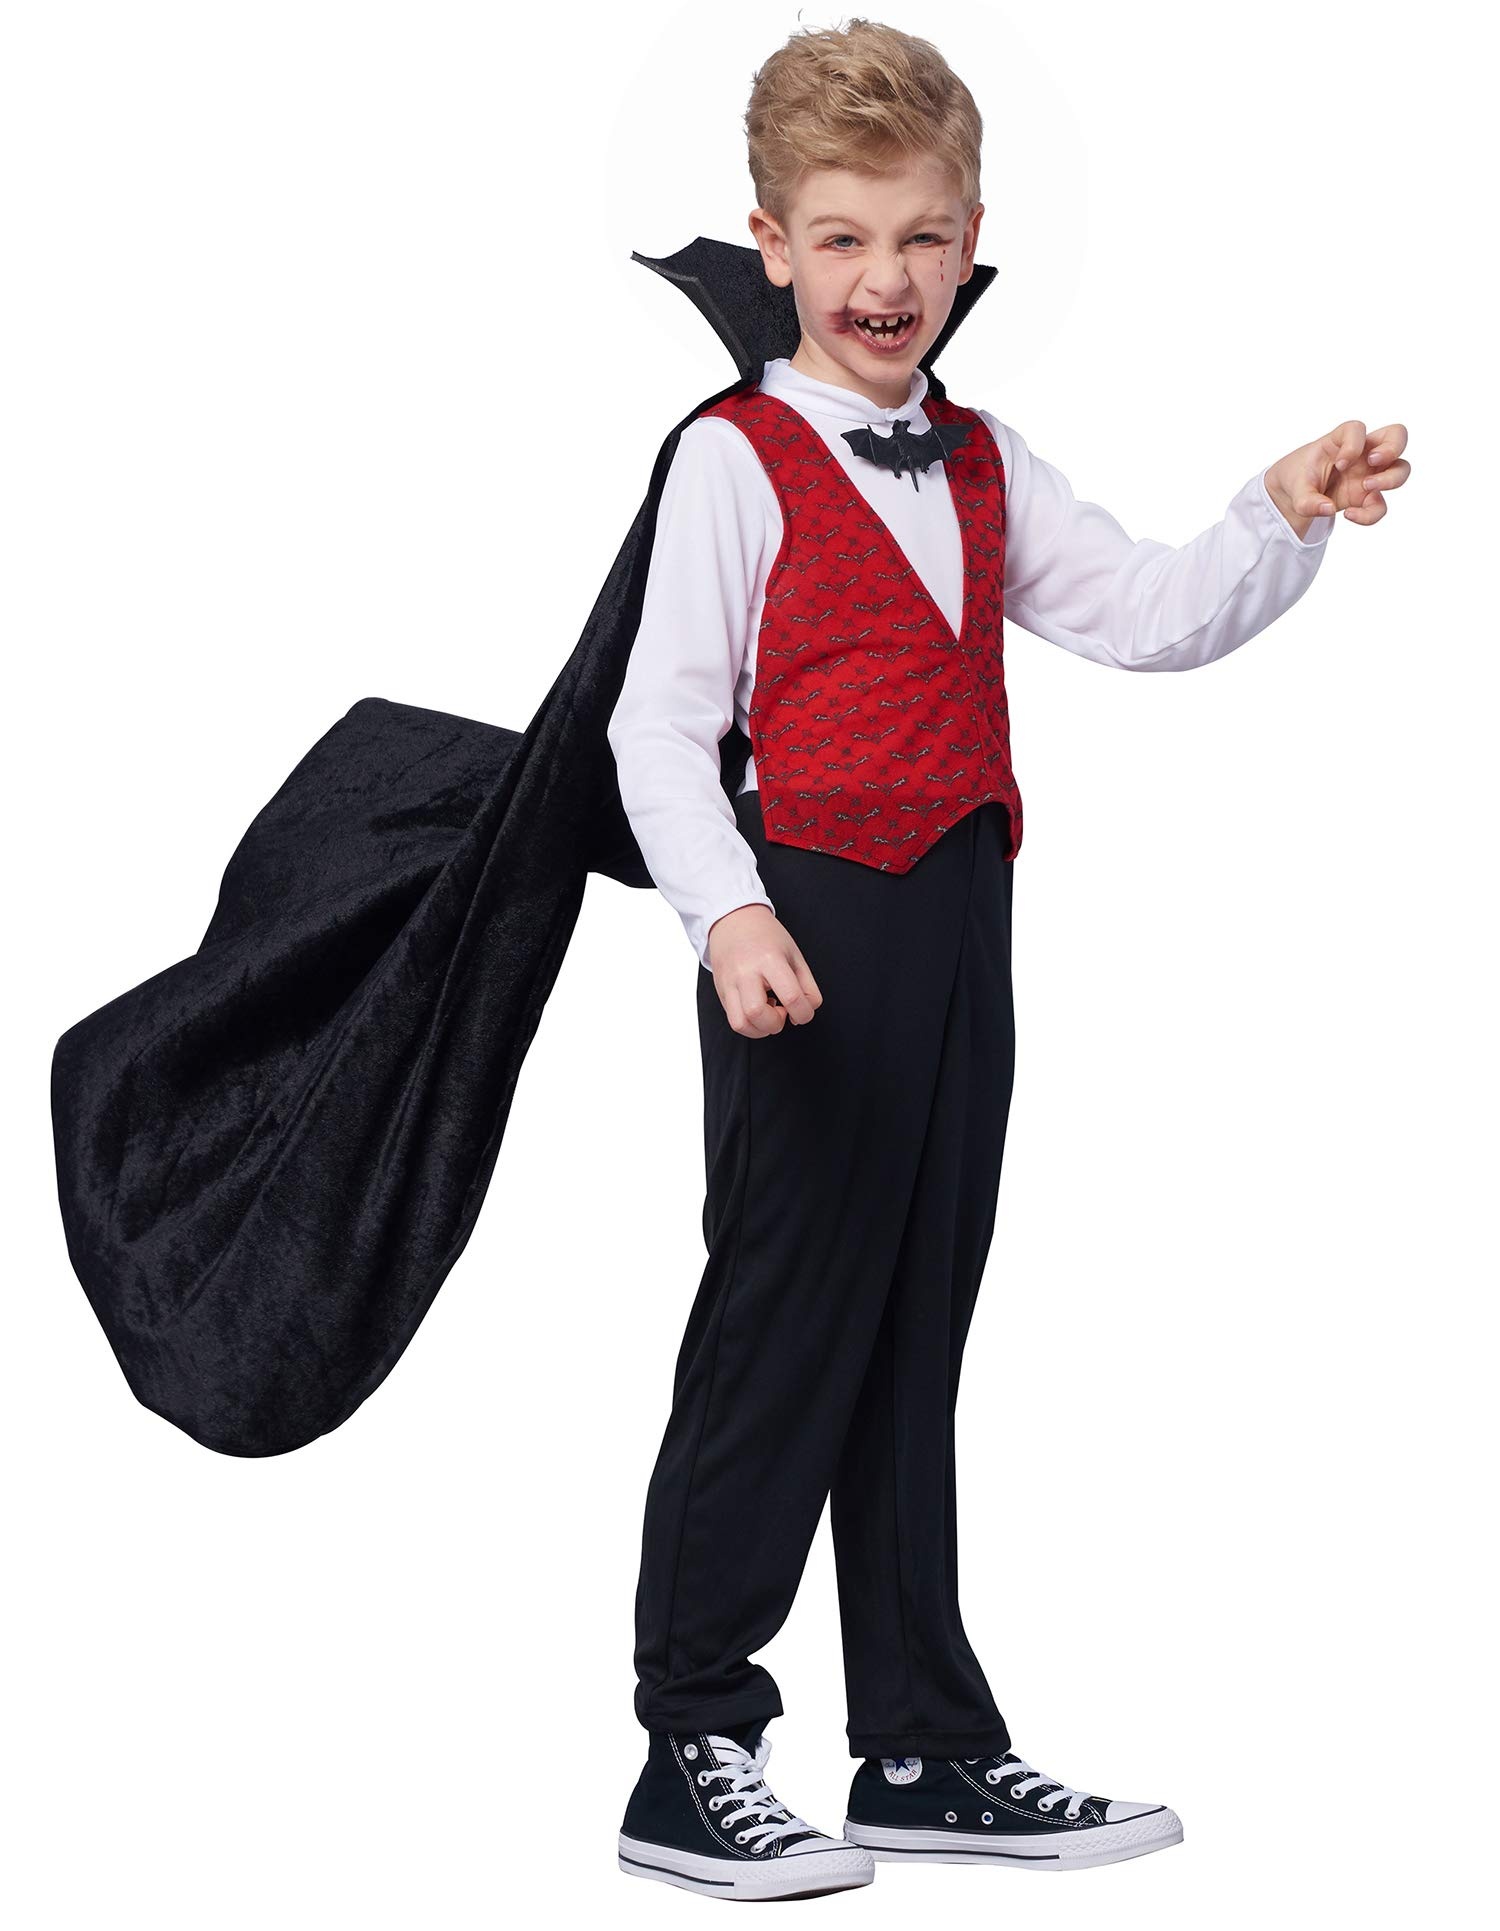
1 x RAW Customer Returns IKALI Boys Vampire Costume, Kids Halloween Dracula Cape Disguise Outfits, 128 EU 7-8 Years - RRP €20.99
Brand: Jobalots
Download Manifest: HERE Title Qty Unit Price Total Price ASIN EAN IKALI Boys Vampire Costume, Kids Halloween Dracula Cape Disguise Outfits, 128 EU 7-8 Years 1 €20.99 €20.99 B07TDLF4MZ 6932806992347
Category: Apparel & Accessories > Costumes & Accessories > Costumes